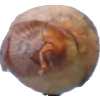
Label: onion